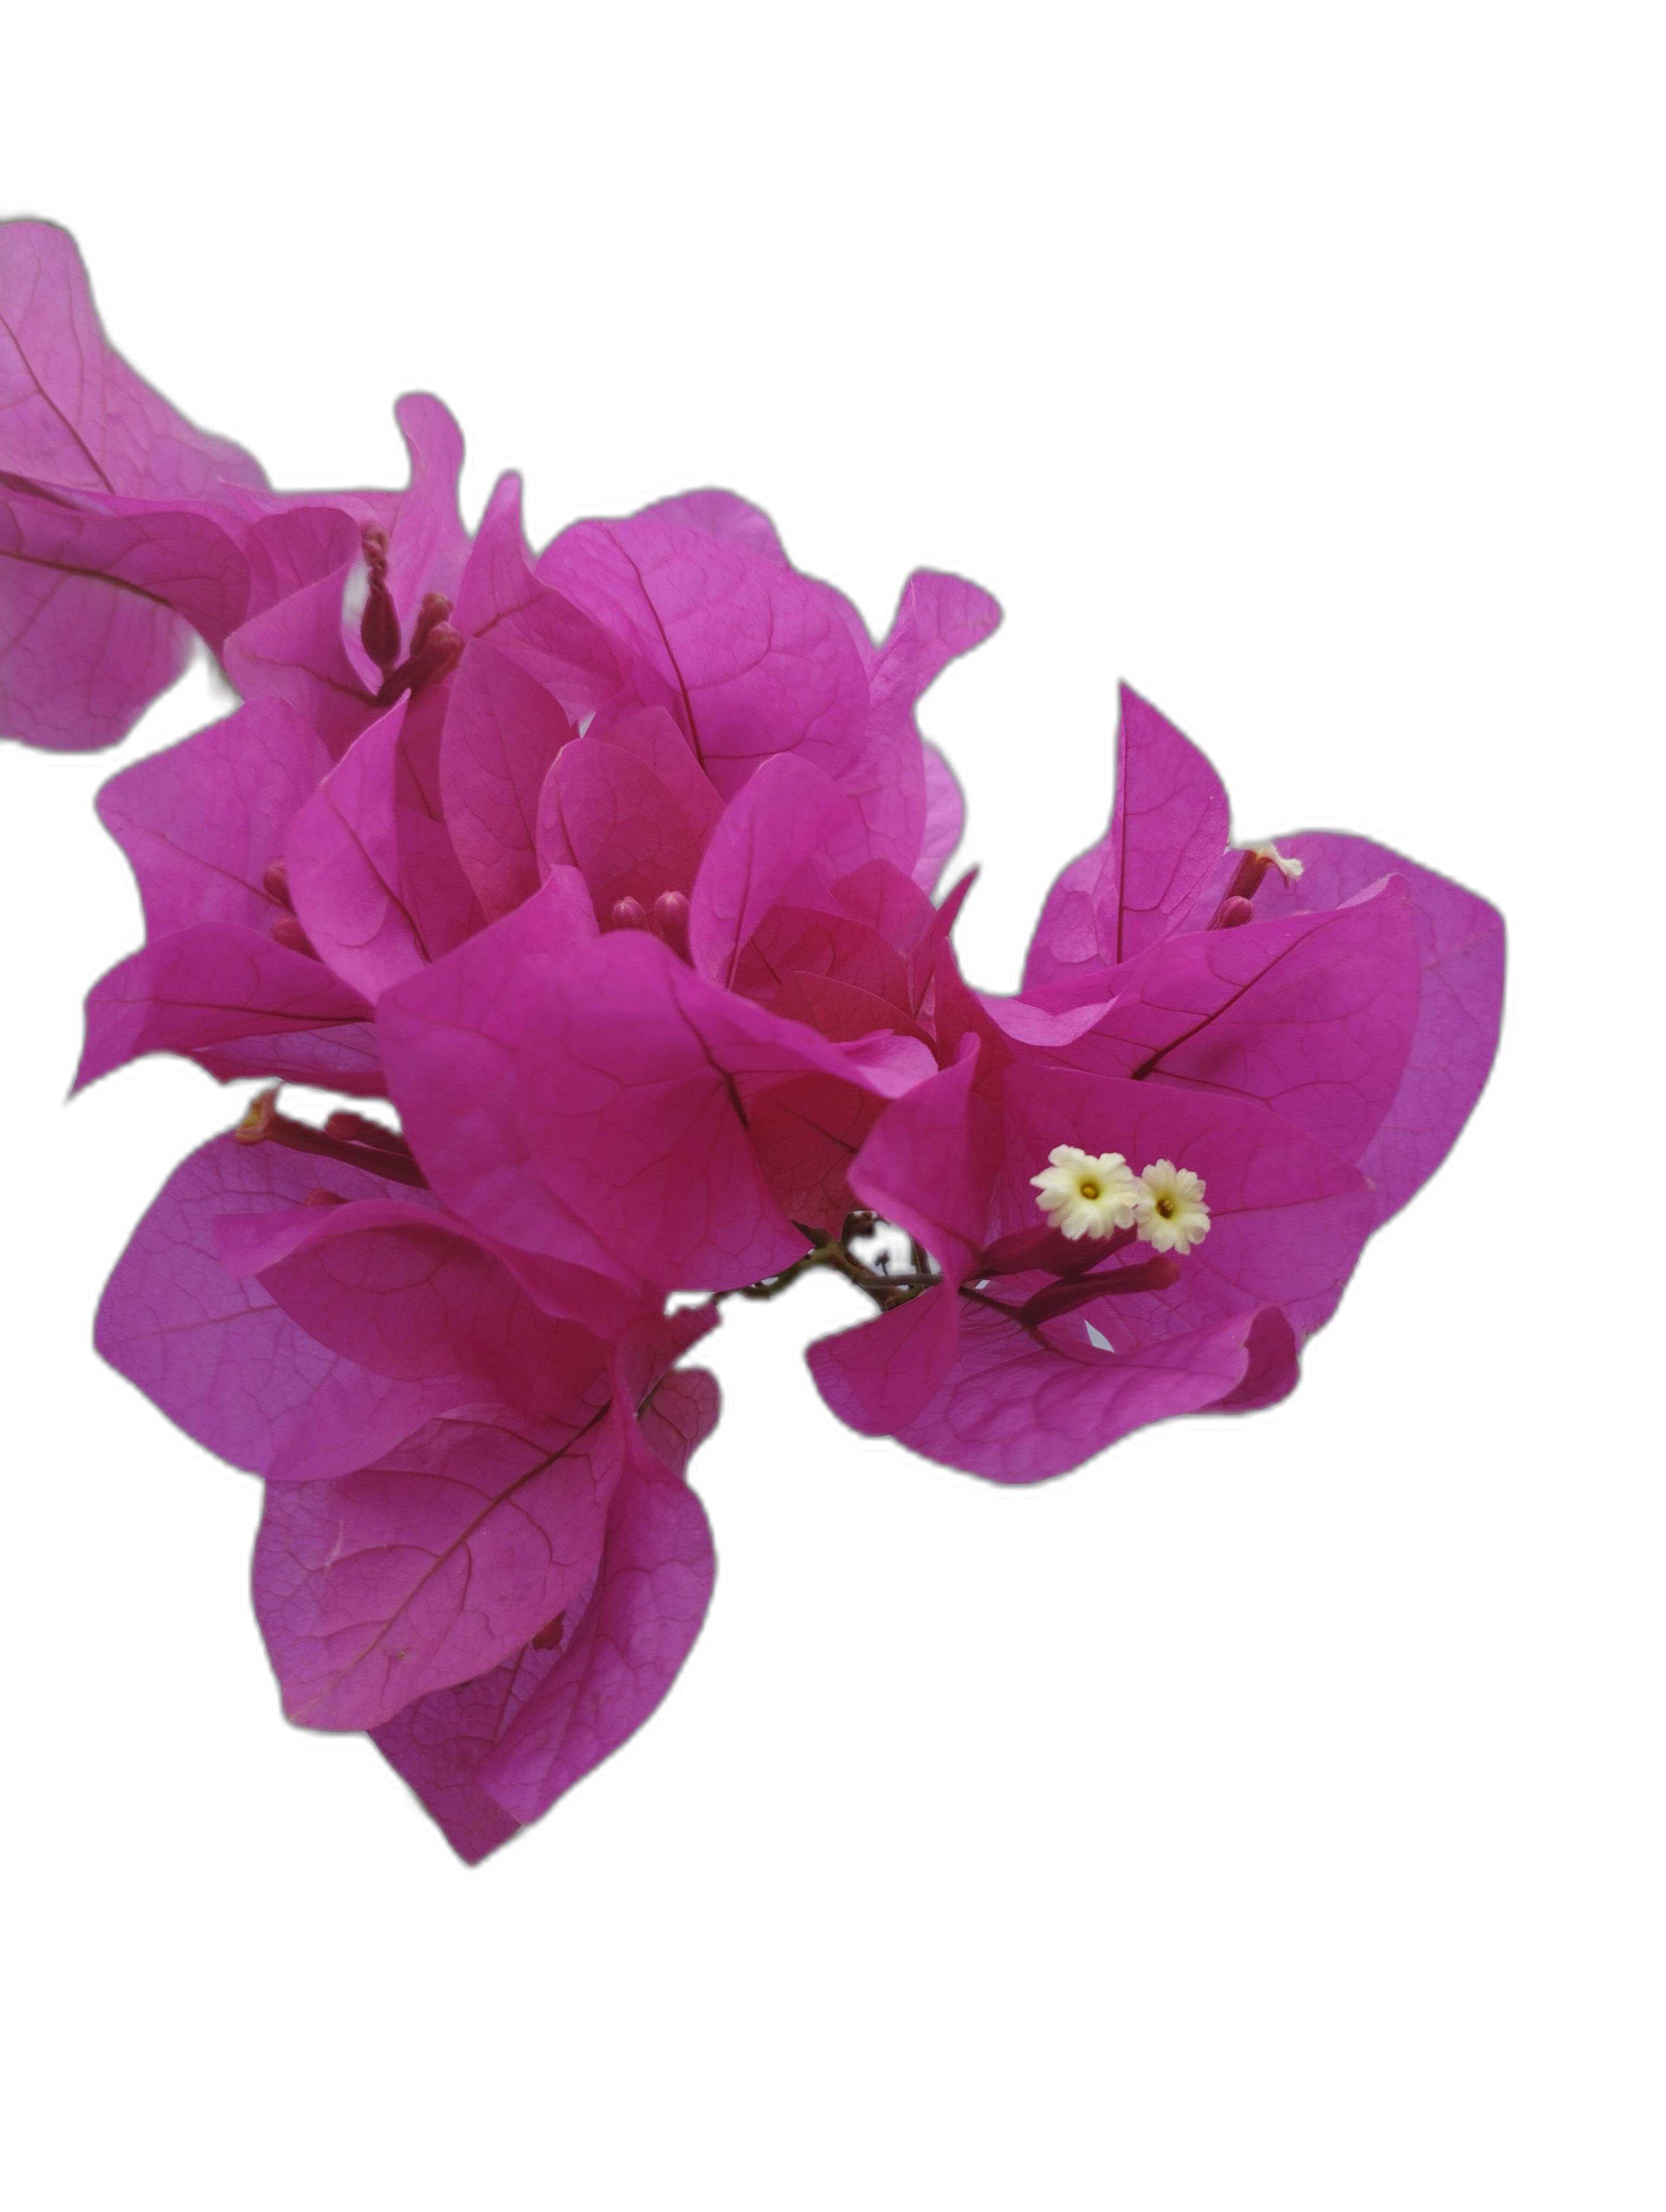
Label: Bougainvillea